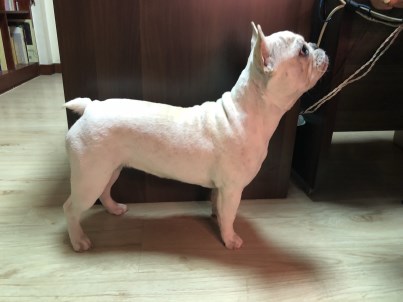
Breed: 1121-n000002-French_bulldog